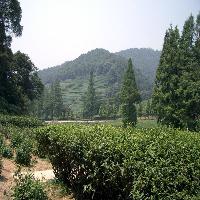
Weather: cloudy or overcast